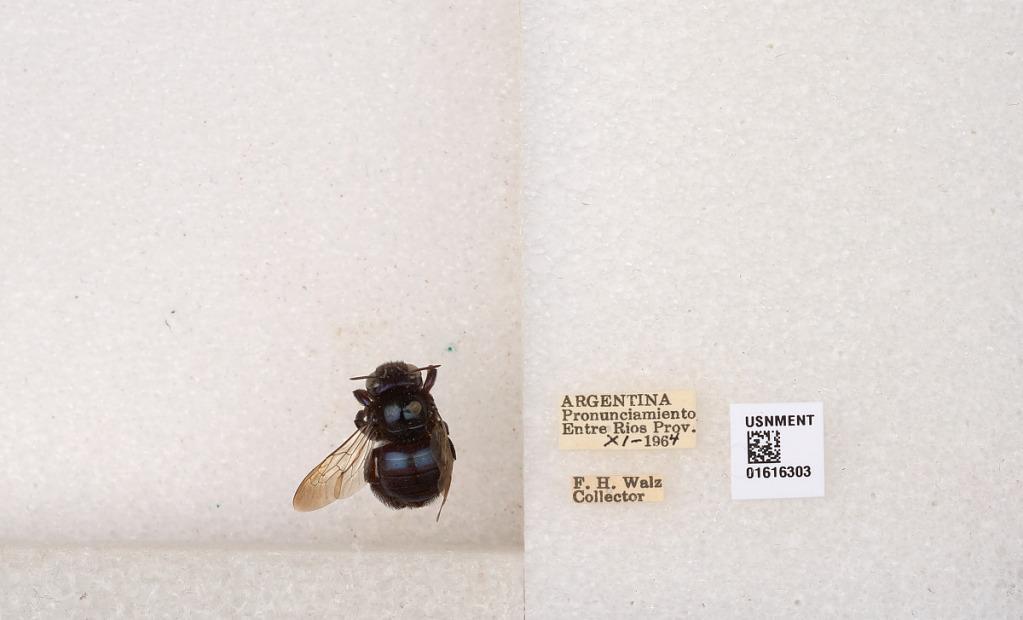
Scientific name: Xylocopa (Schonnherria) splendidula Lepeletier
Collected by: F. Walz
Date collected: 1964-11-1
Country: Argentina
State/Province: Entre Rios
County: Uruguay
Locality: Pronunciamiento